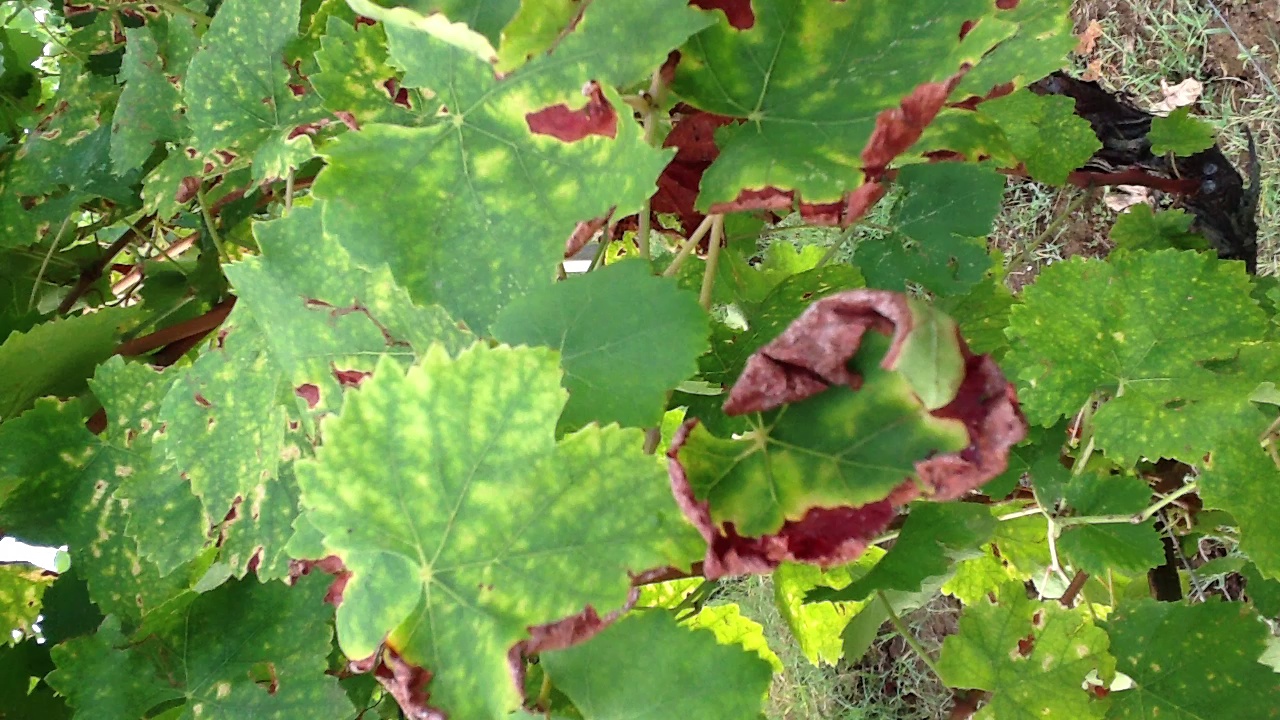
Label: esca